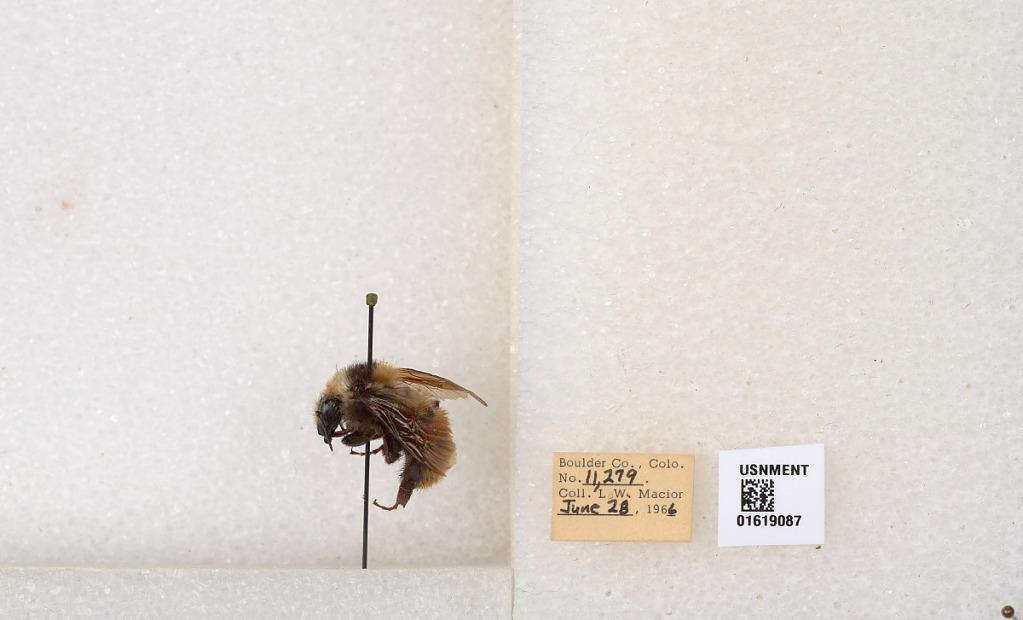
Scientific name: Bombus appositus Cresson
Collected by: L. Macior
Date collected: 1966-6-28
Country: United States
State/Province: Colorado
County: Boulder
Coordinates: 40.0925, -105.358